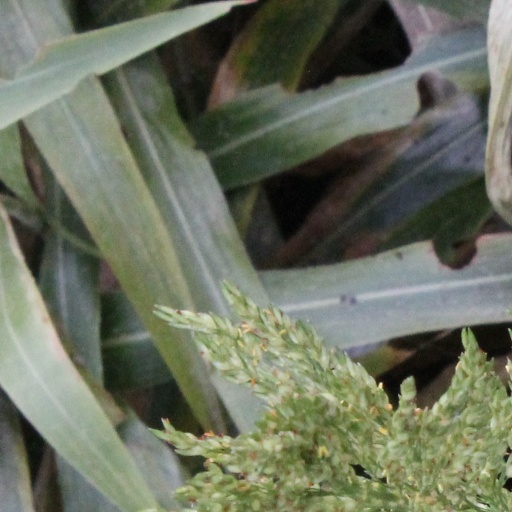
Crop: sorghum